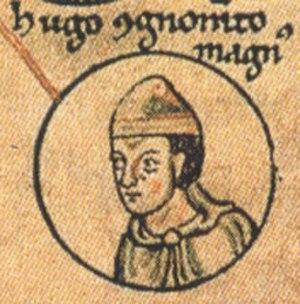
Hugues Iᵉʳ de Vermandois, dit « Hugues le Grand », né en 1057, mort le 18 octobre 1101, comte de Vermandois et de Valois, fils d'Henri Iᵉʳ, roi de France, et d'Anne de Kiev.